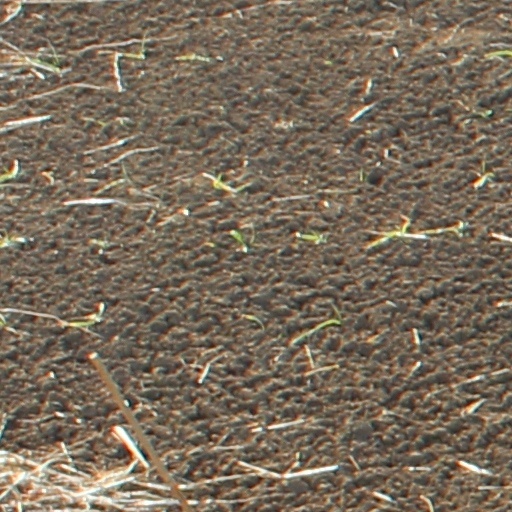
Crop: wheat